John McAfee

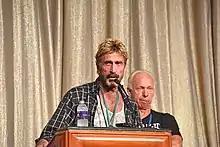
McAfee at DEF CON 2014

At the DEF CON conference in Las Vegas in August 2014, McAfee warned people not to use smartphones, suggesting apps are used to spy on clueless consumers who do not read privacy user agreements. In January 2016, he became the chief evangelist for security startup Everykey.